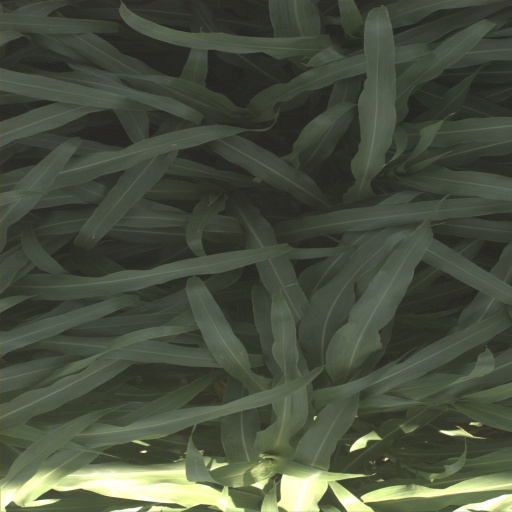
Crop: sorghum